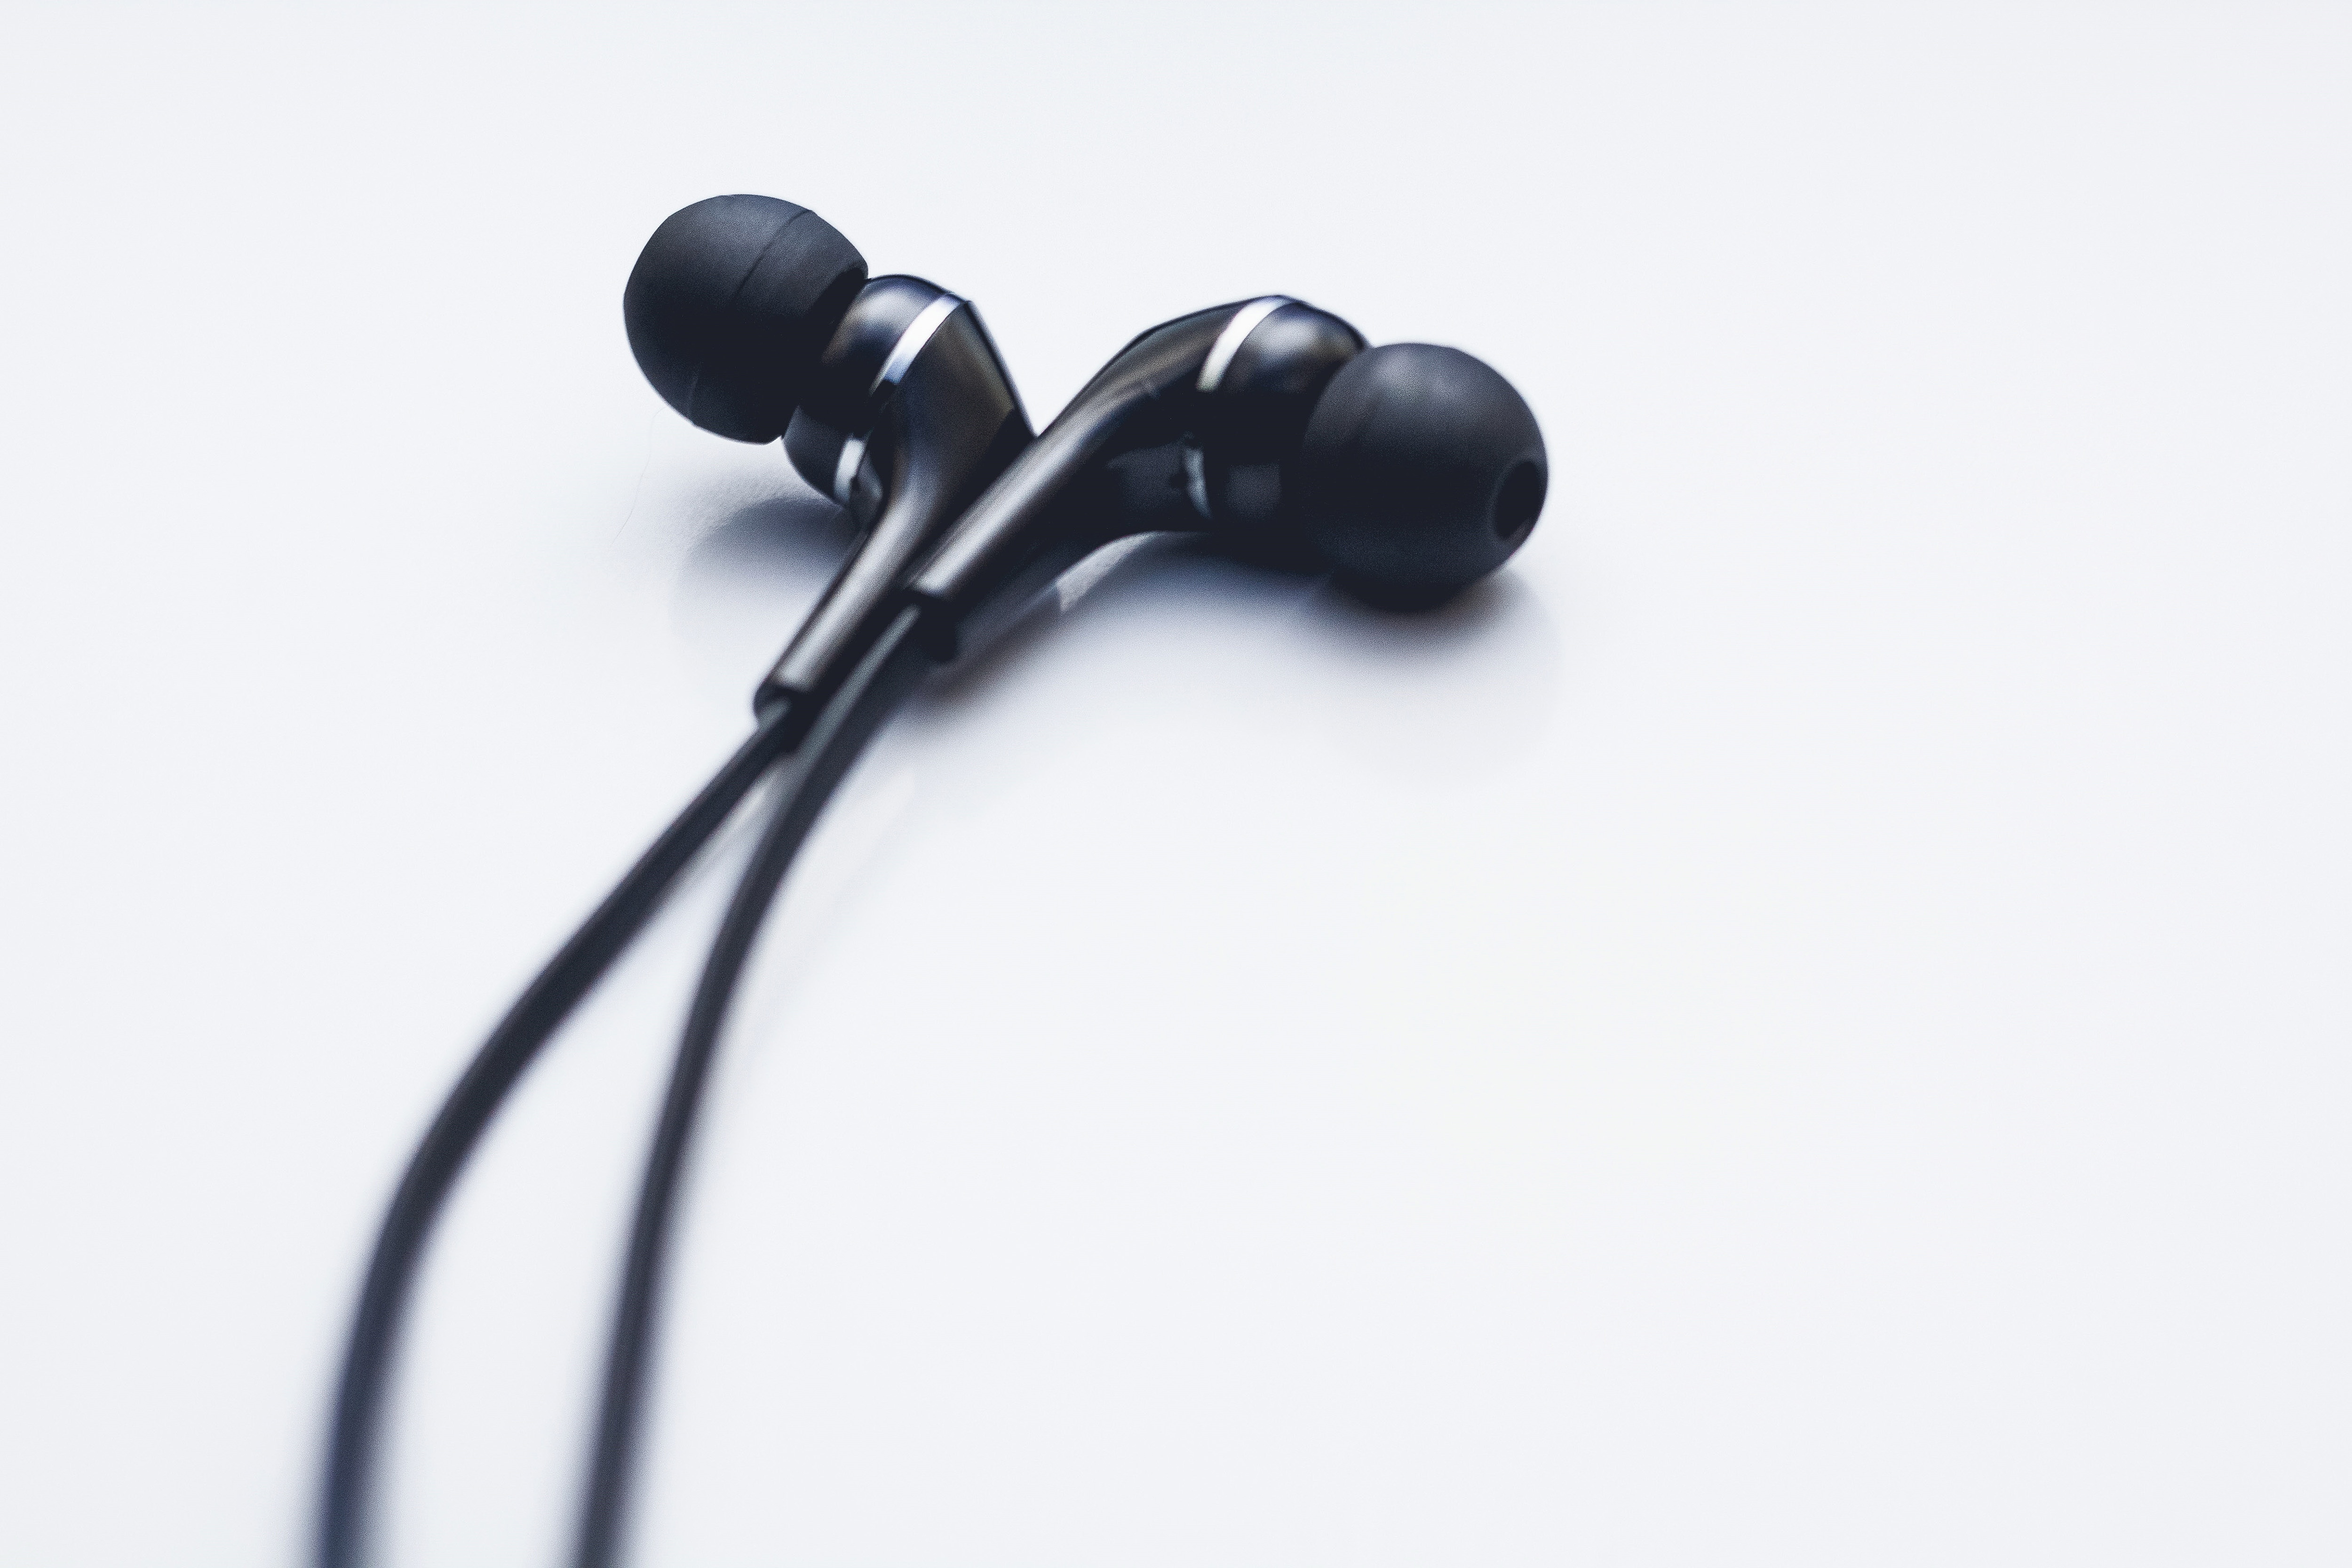
headphones, audio equipment, gadget, microphone, ear, technology, electronic device, Audio accessory, headset